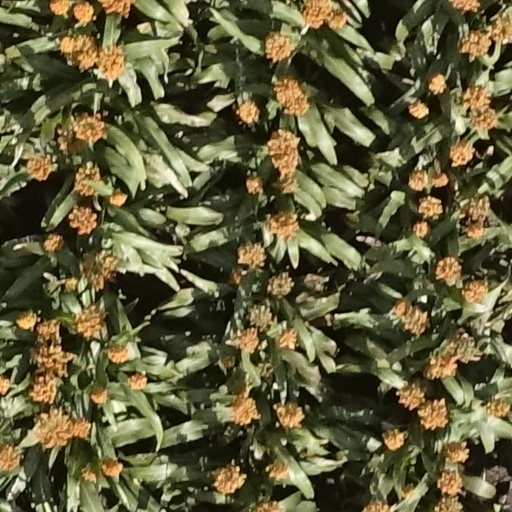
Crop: sorghum